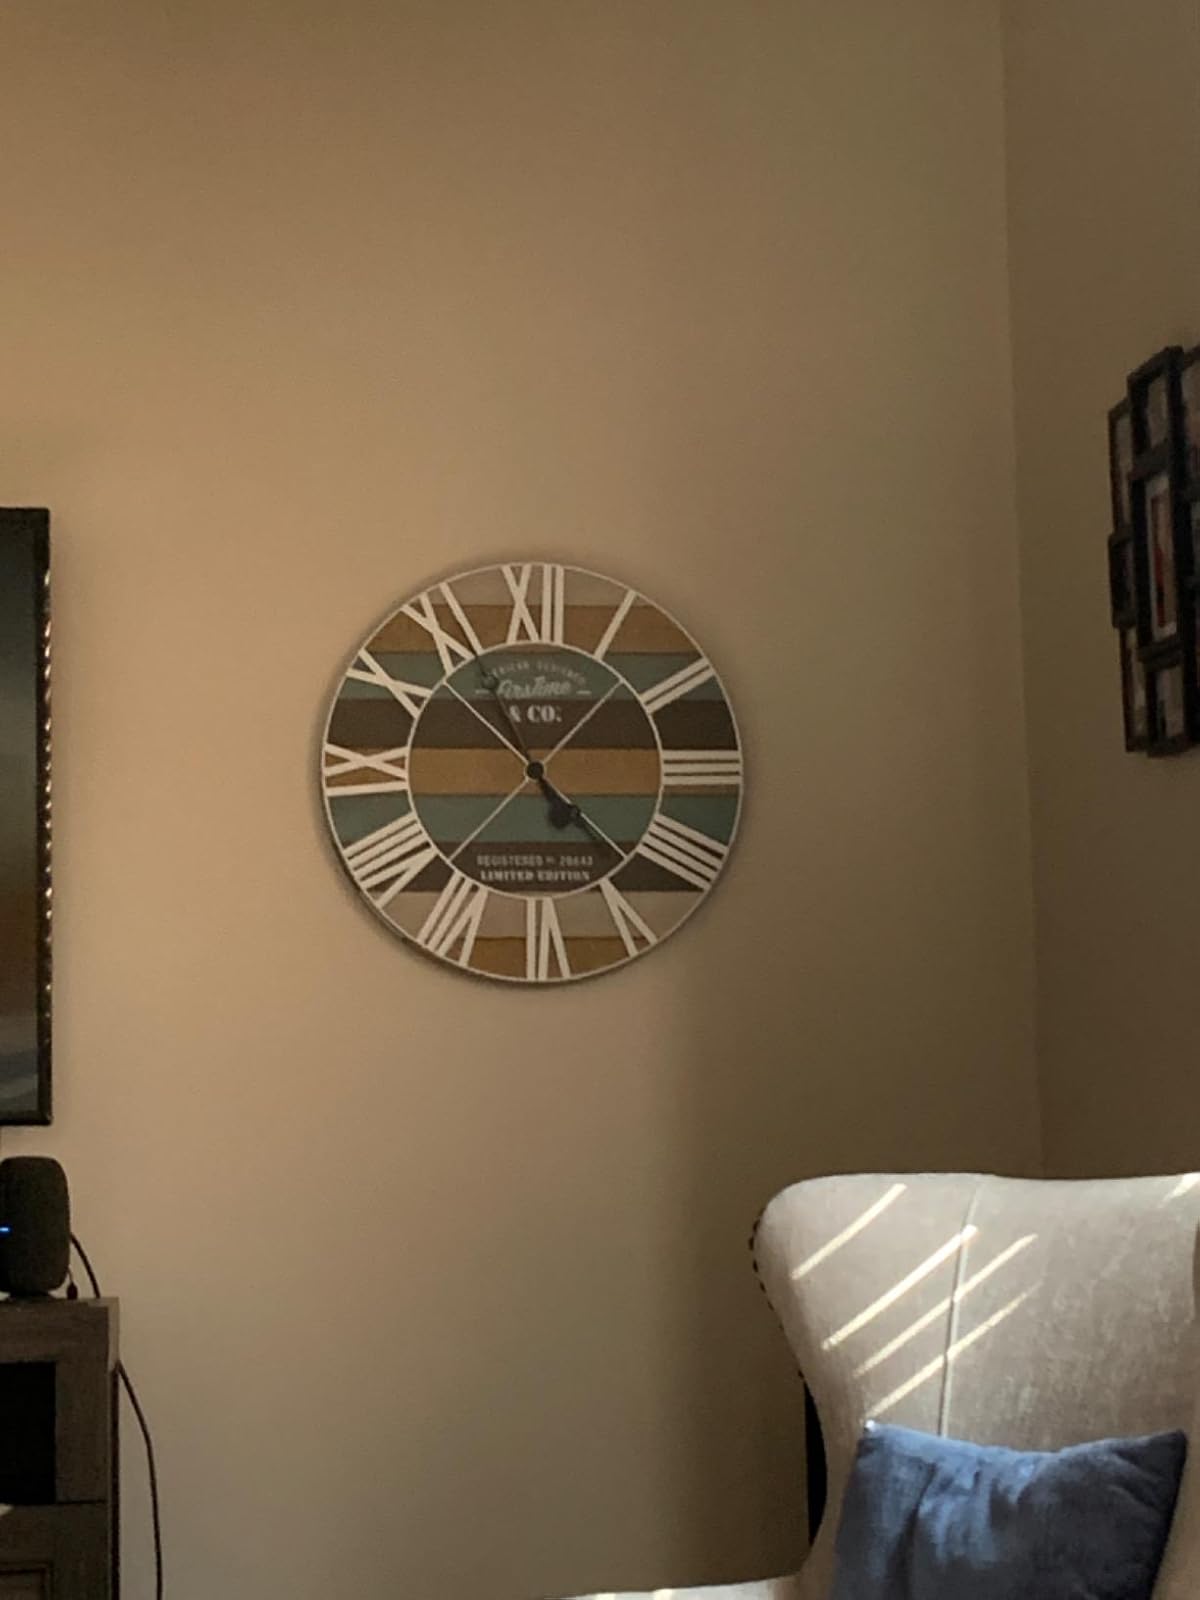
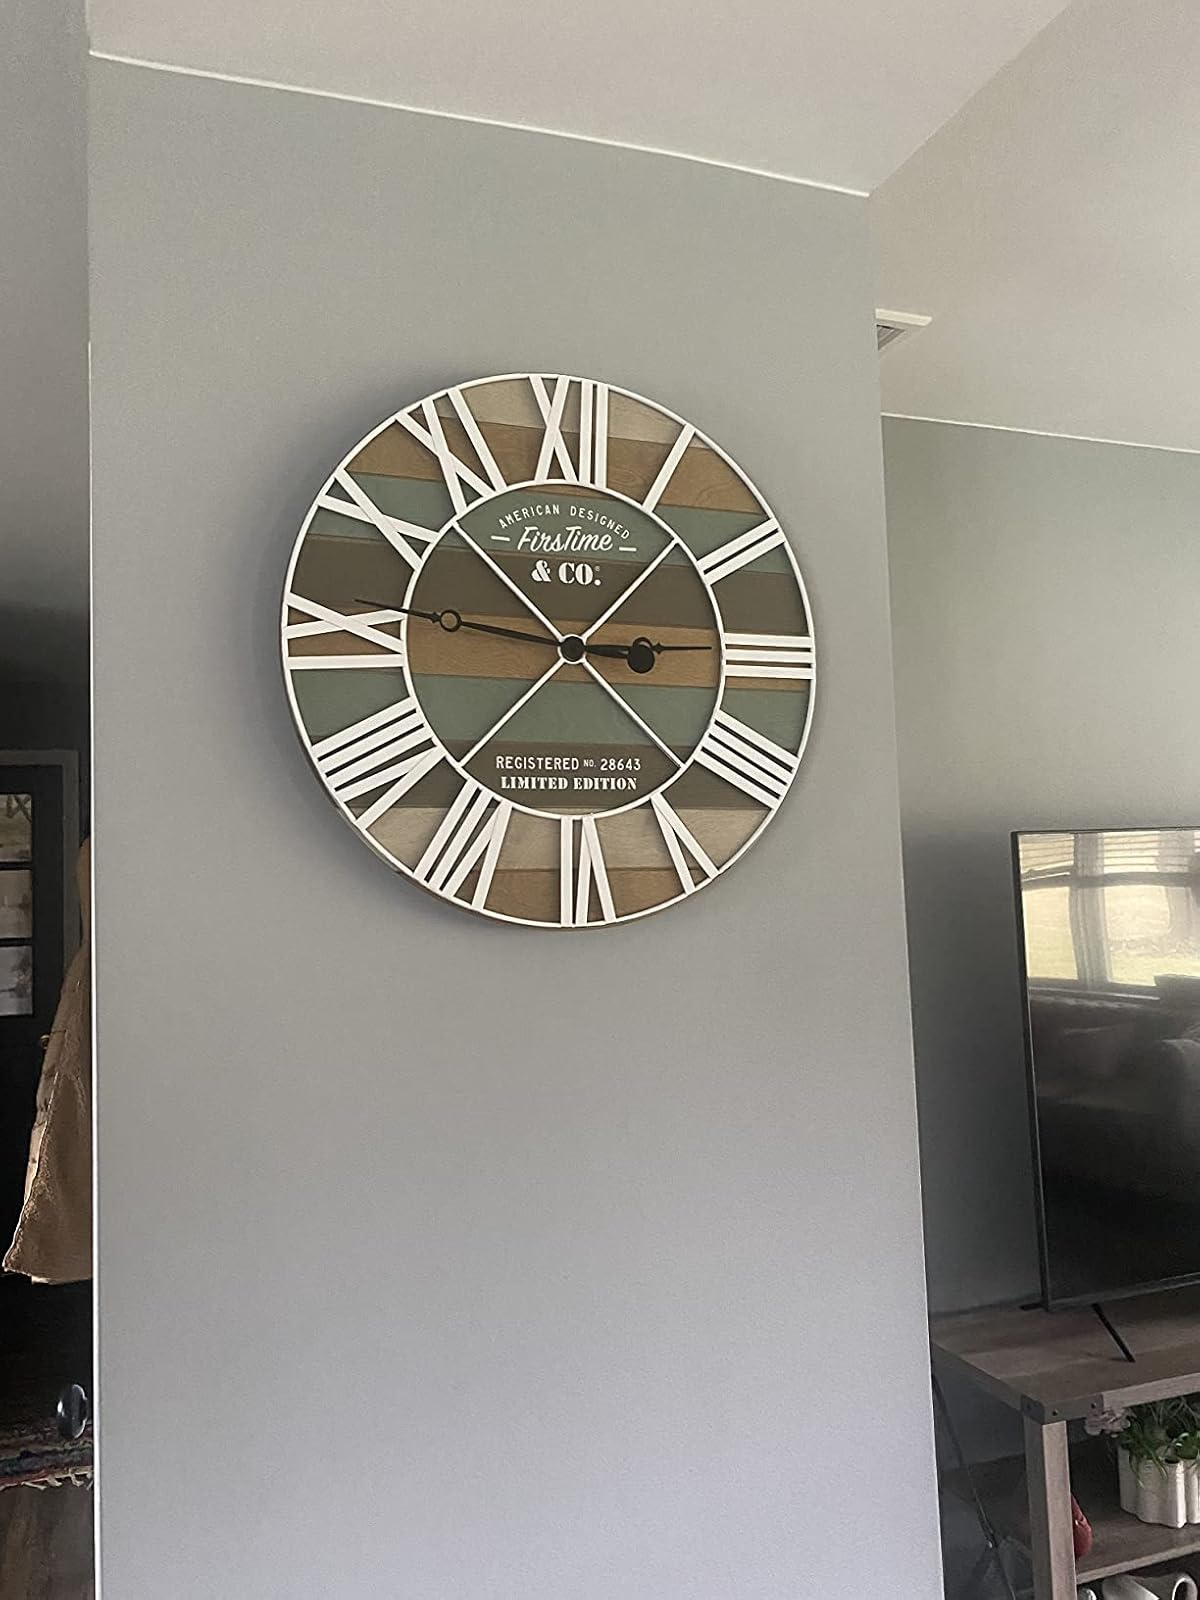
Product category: clock
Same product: yes